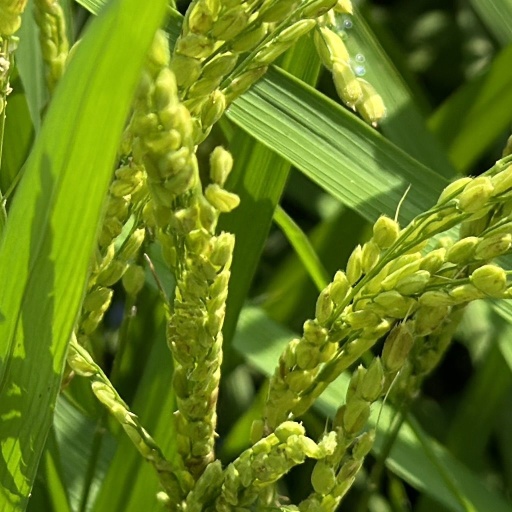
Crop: rice